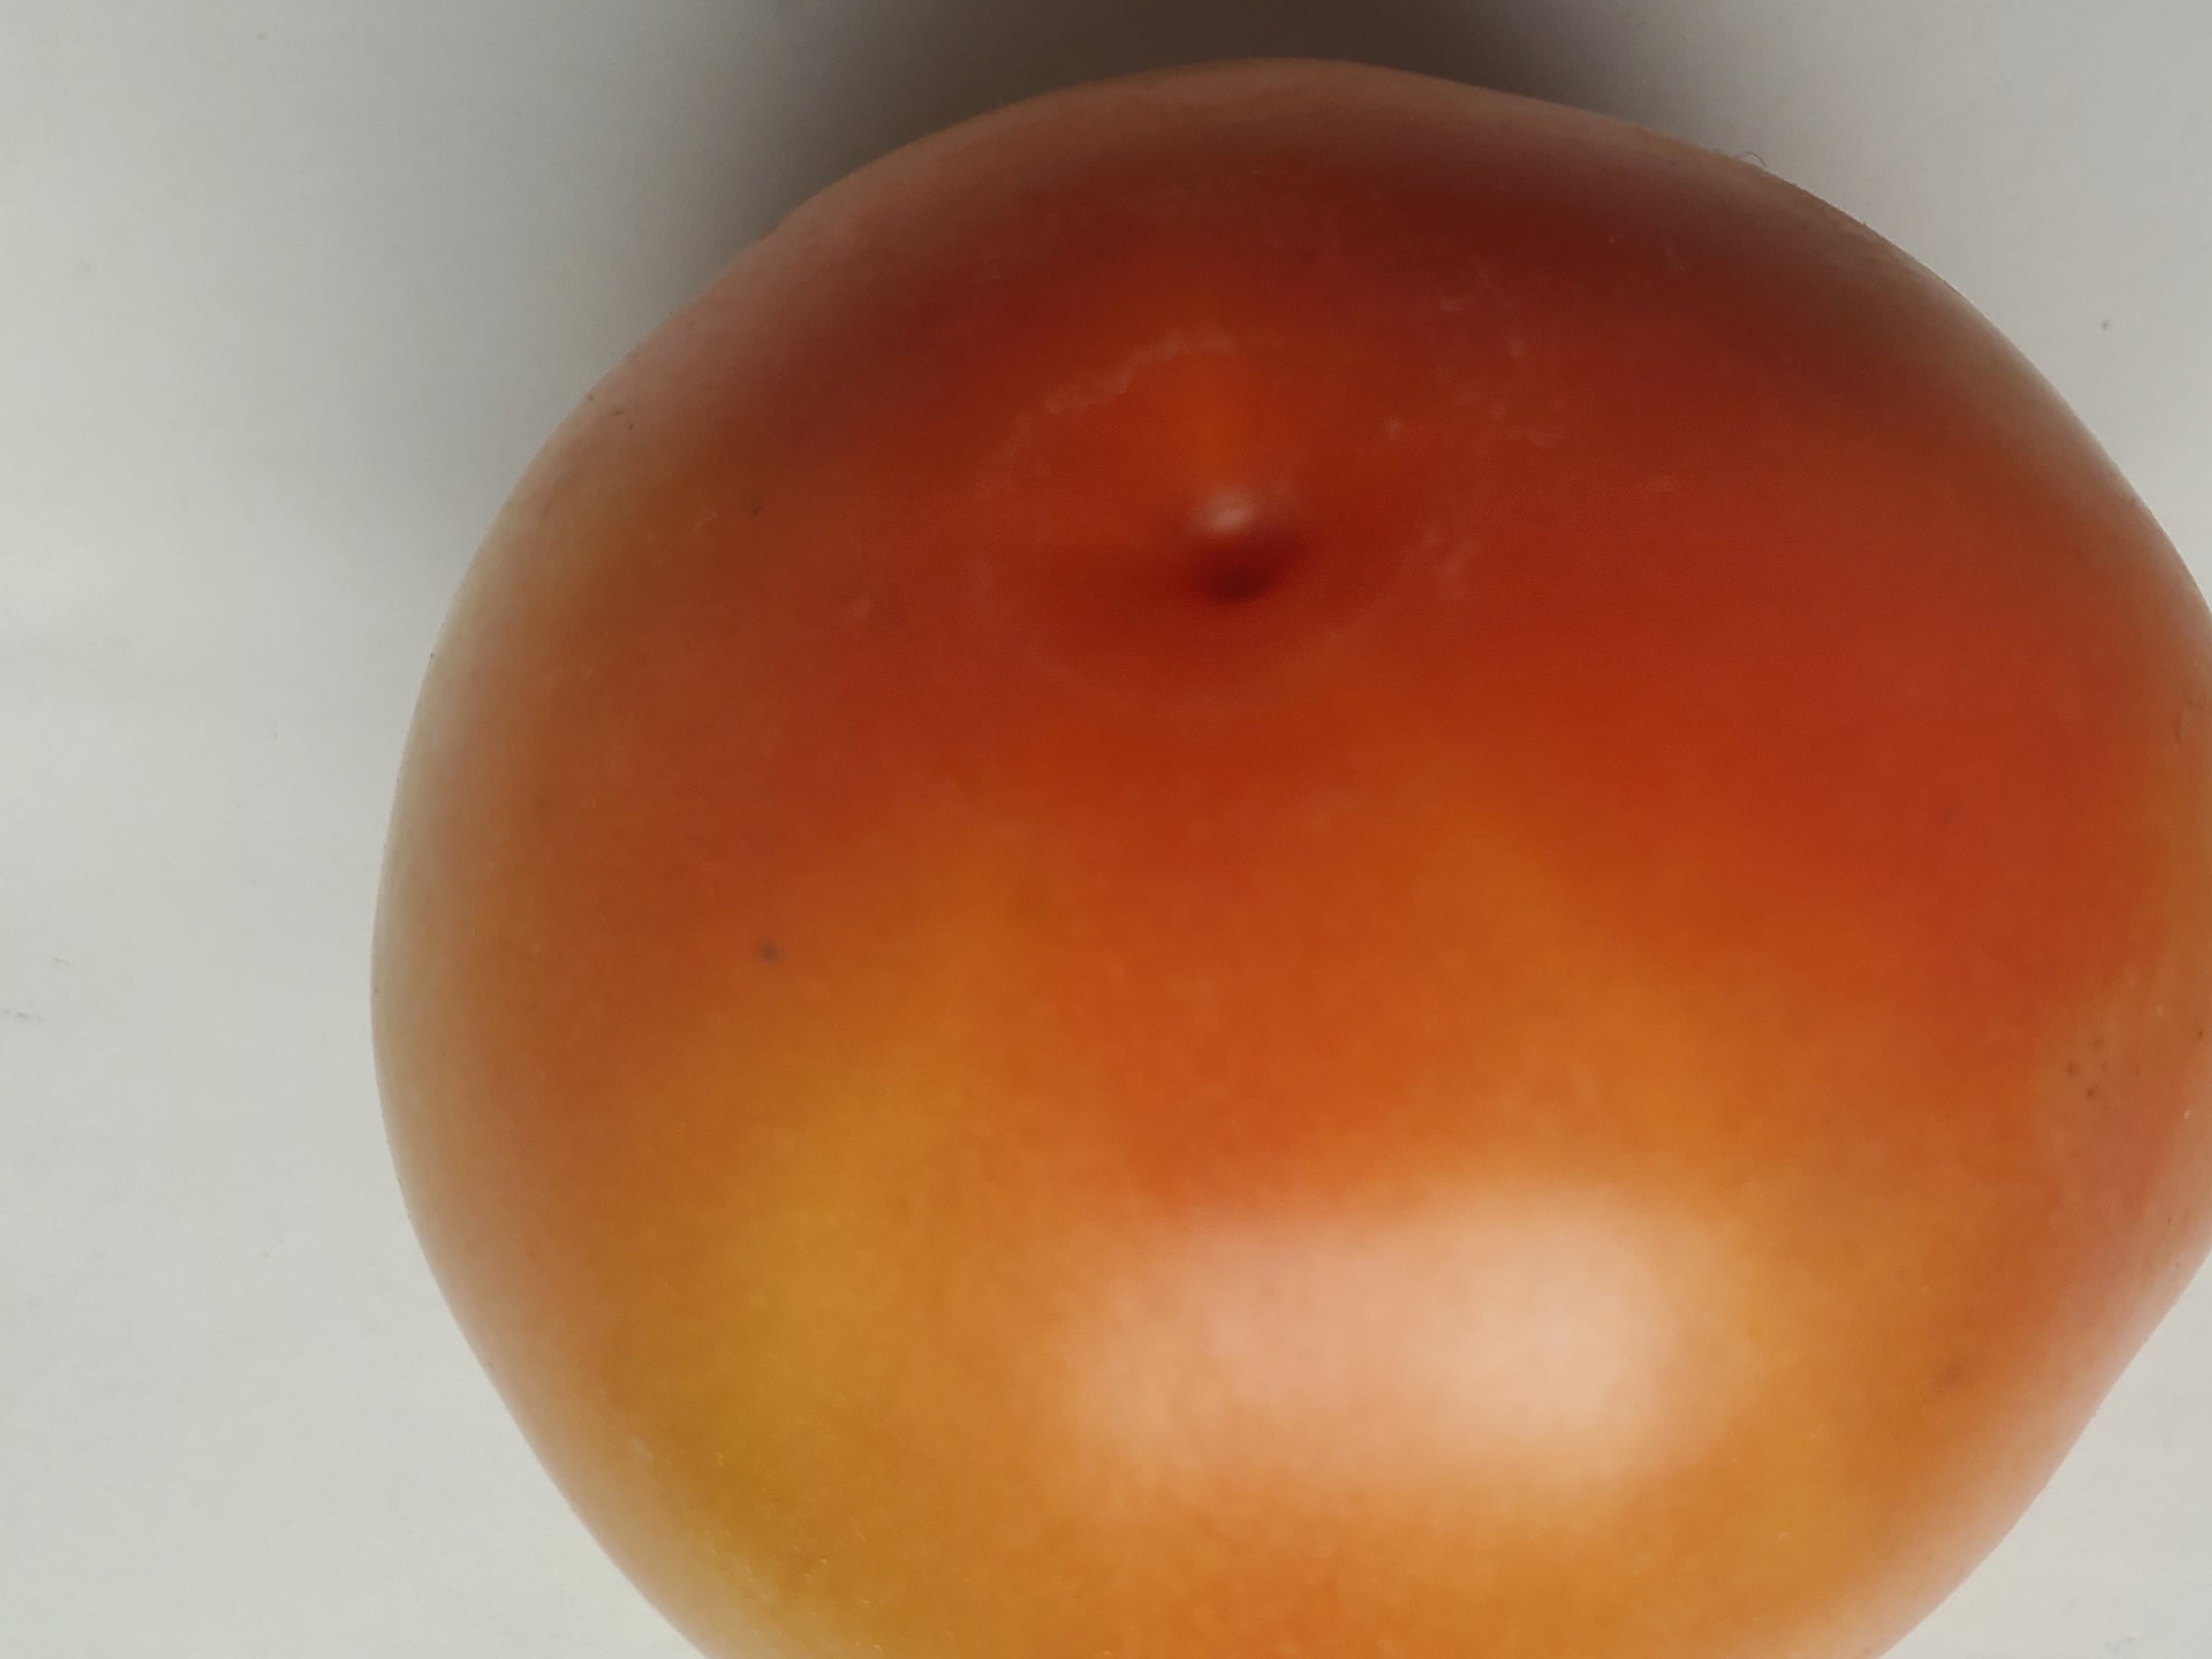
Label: Fresh